Kelvedon Hatch Secret Nuclear Bunker

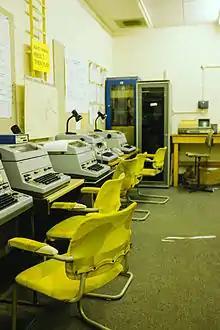
Inside the bunker

The bunker is built underground and the entrance is through an ordinary-looking bungalow (a standard ROTOR 'Guard House') set amongst trees. The inside of the bungalow leads to a tunnel entering the R4 at its lowest floor (of three). Above are two more floors, the 'hill' which covers it, and a radio mast some distance away.